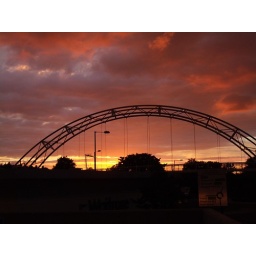
The bridge near my house at sunset